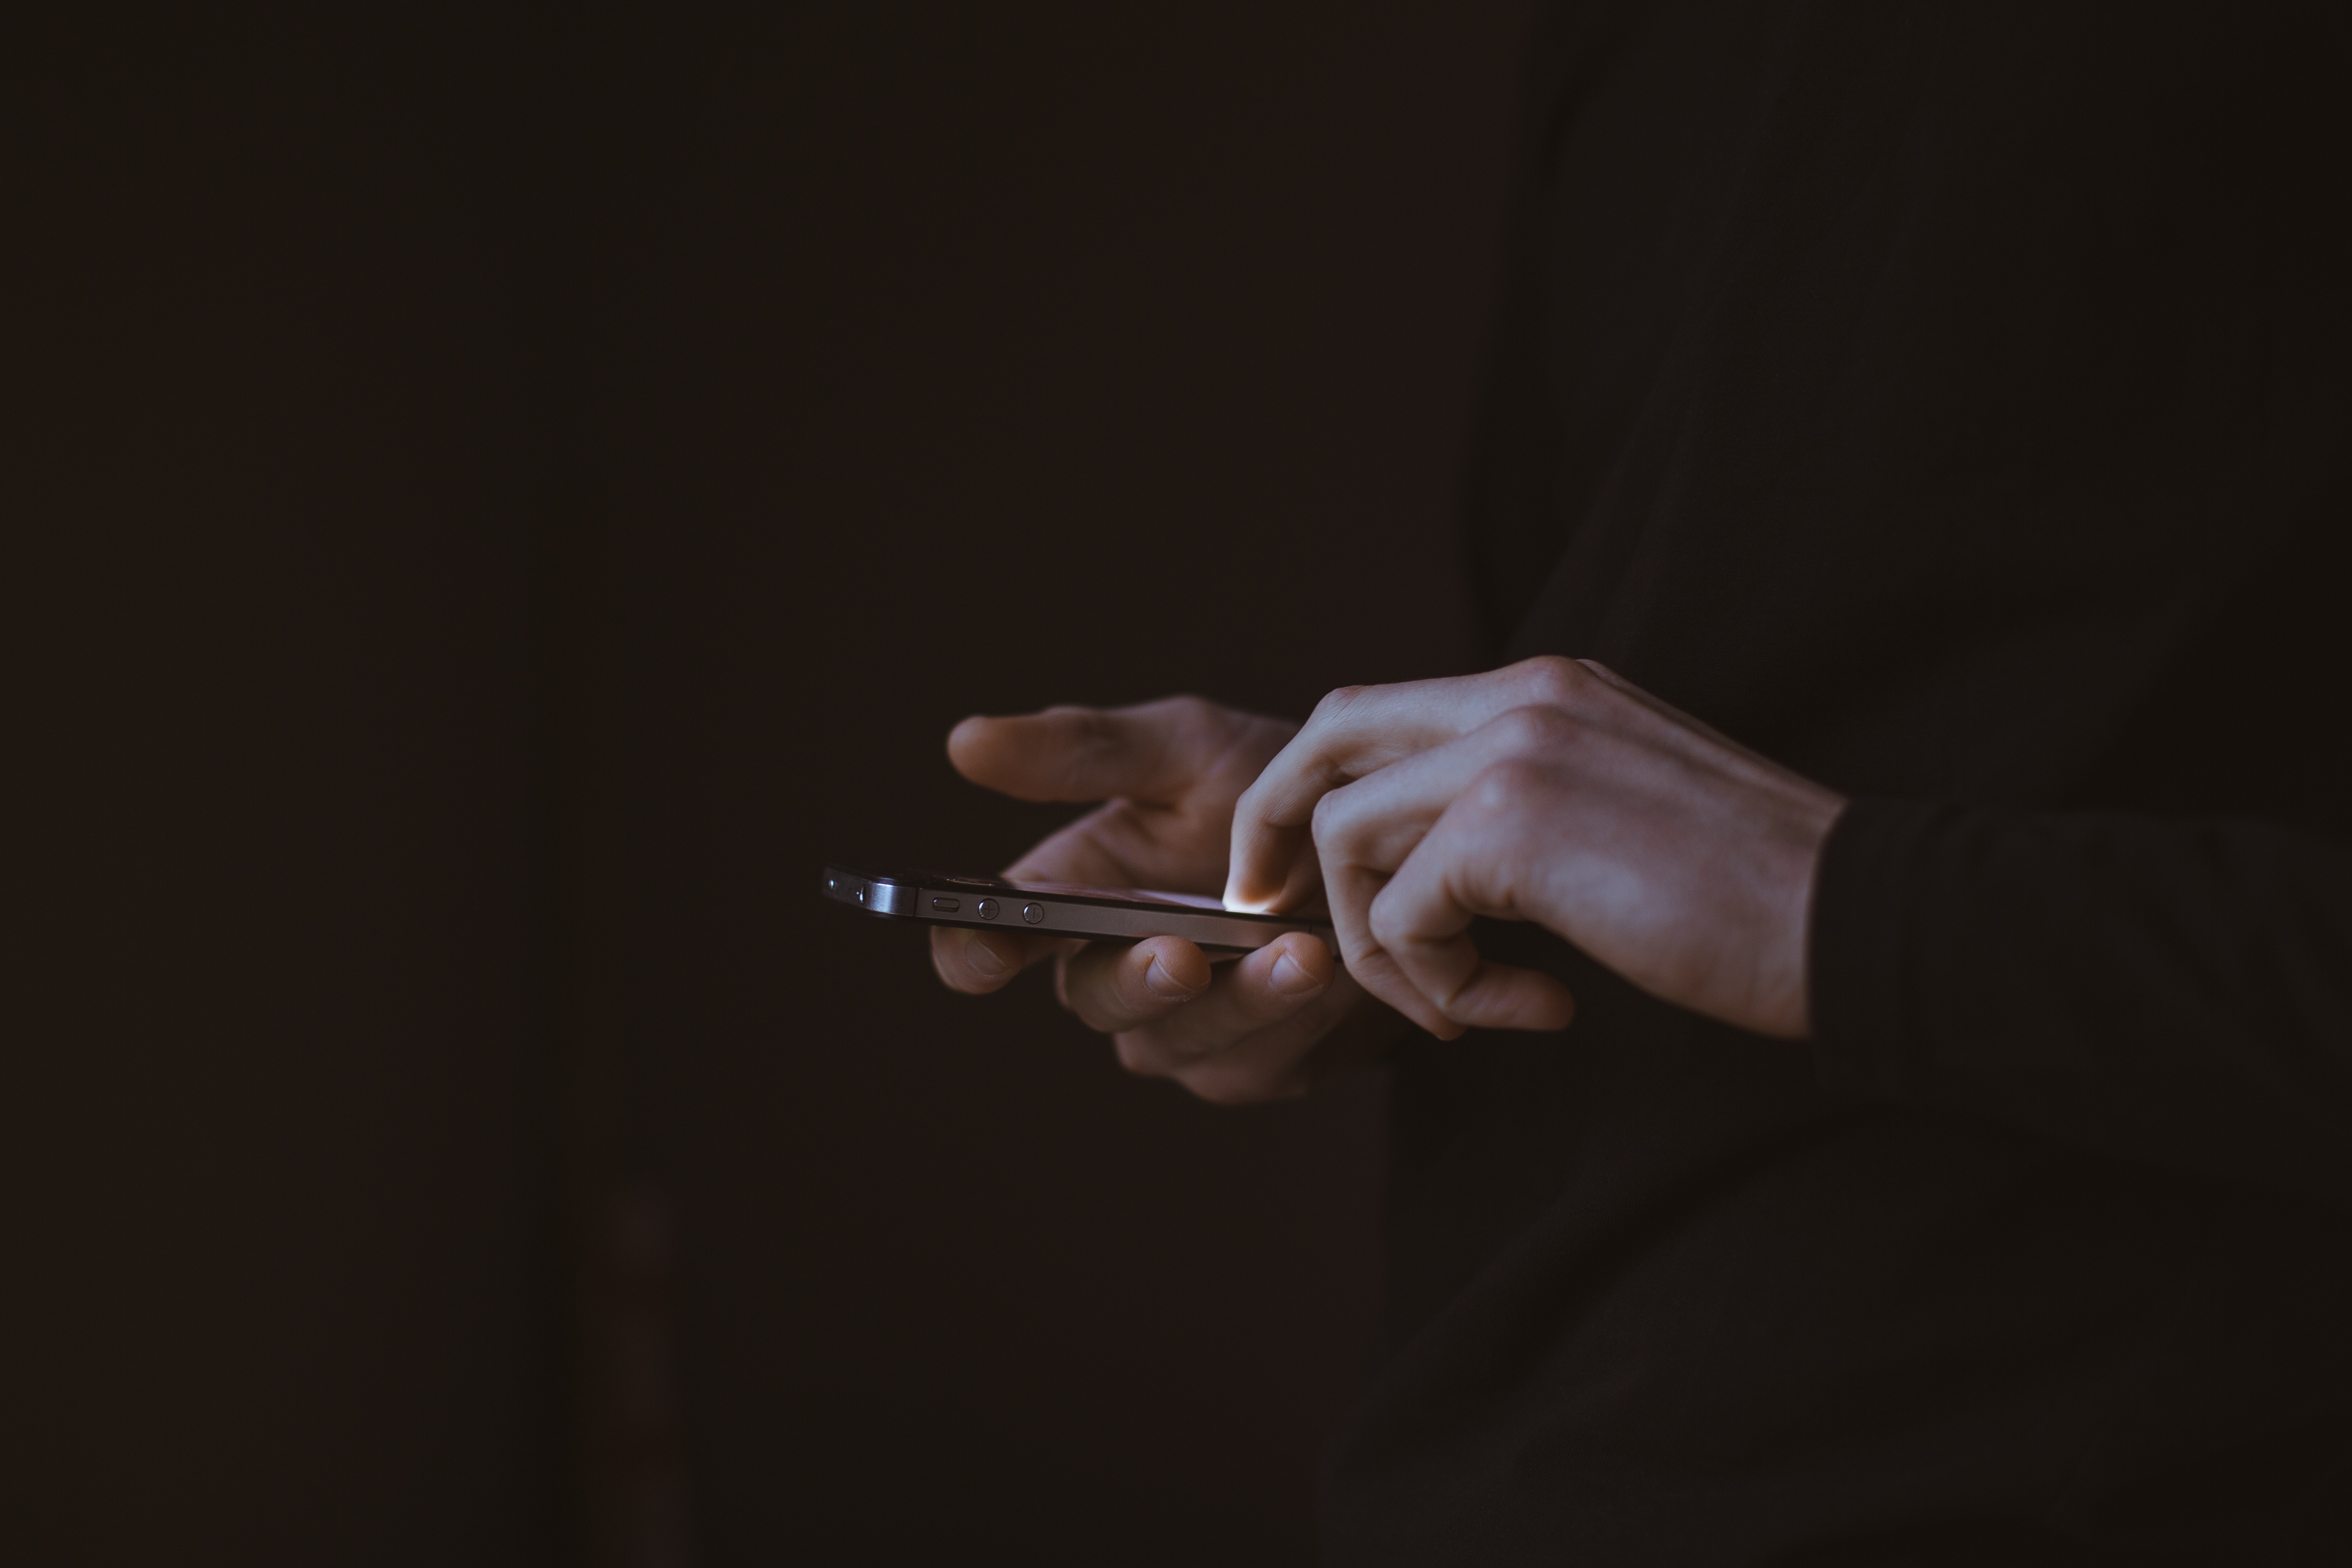
iphone, smartphone, hand, light, photography, finger, phone, darkness, mobile phone, close up, sense